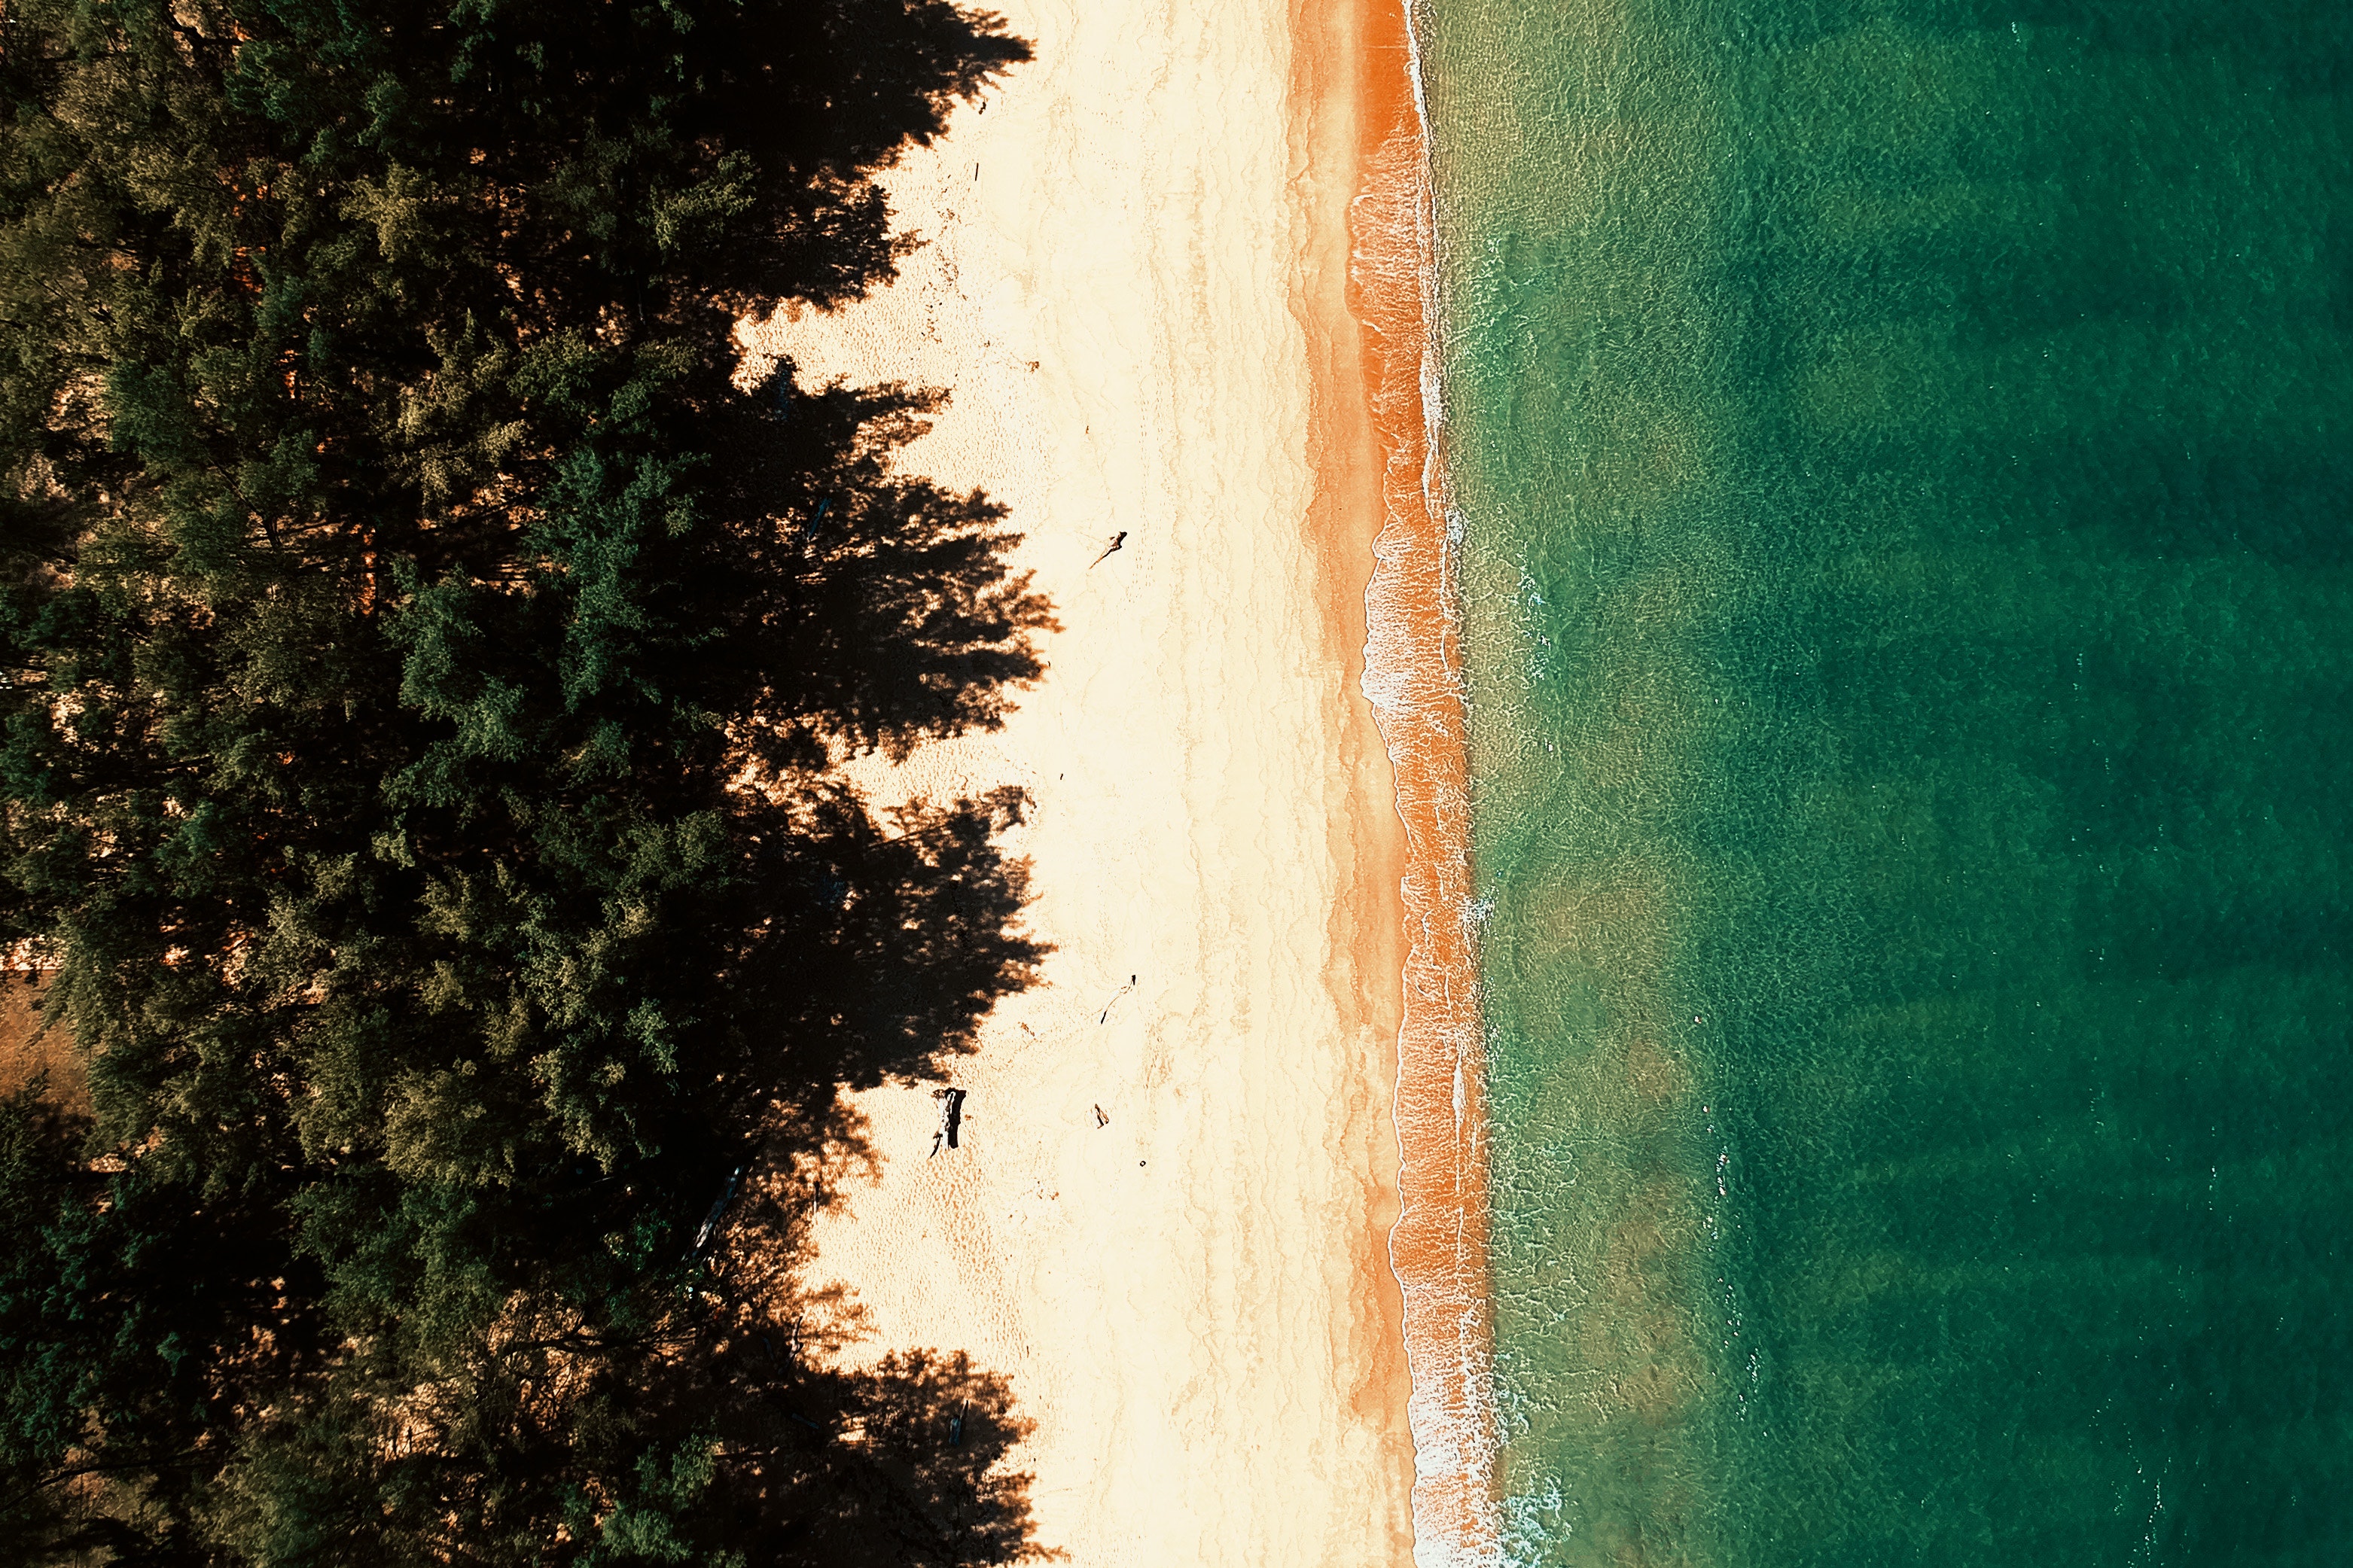
green, light, tree, sky, wall, yellow, leaf, sunlight, Tints and shades, water, line, shadow, grass, plant, wood, landscape, window, forest